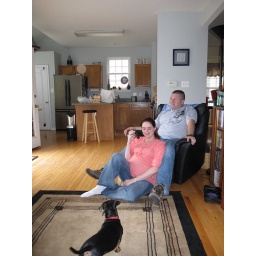
Exhausted mom-to-be hopes for shoulder rub. Exhausted dog hopes more small boys will come by to drop food